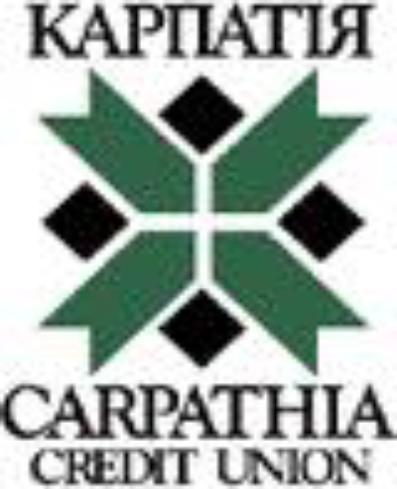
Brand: Carpathia
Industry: Others